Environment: real
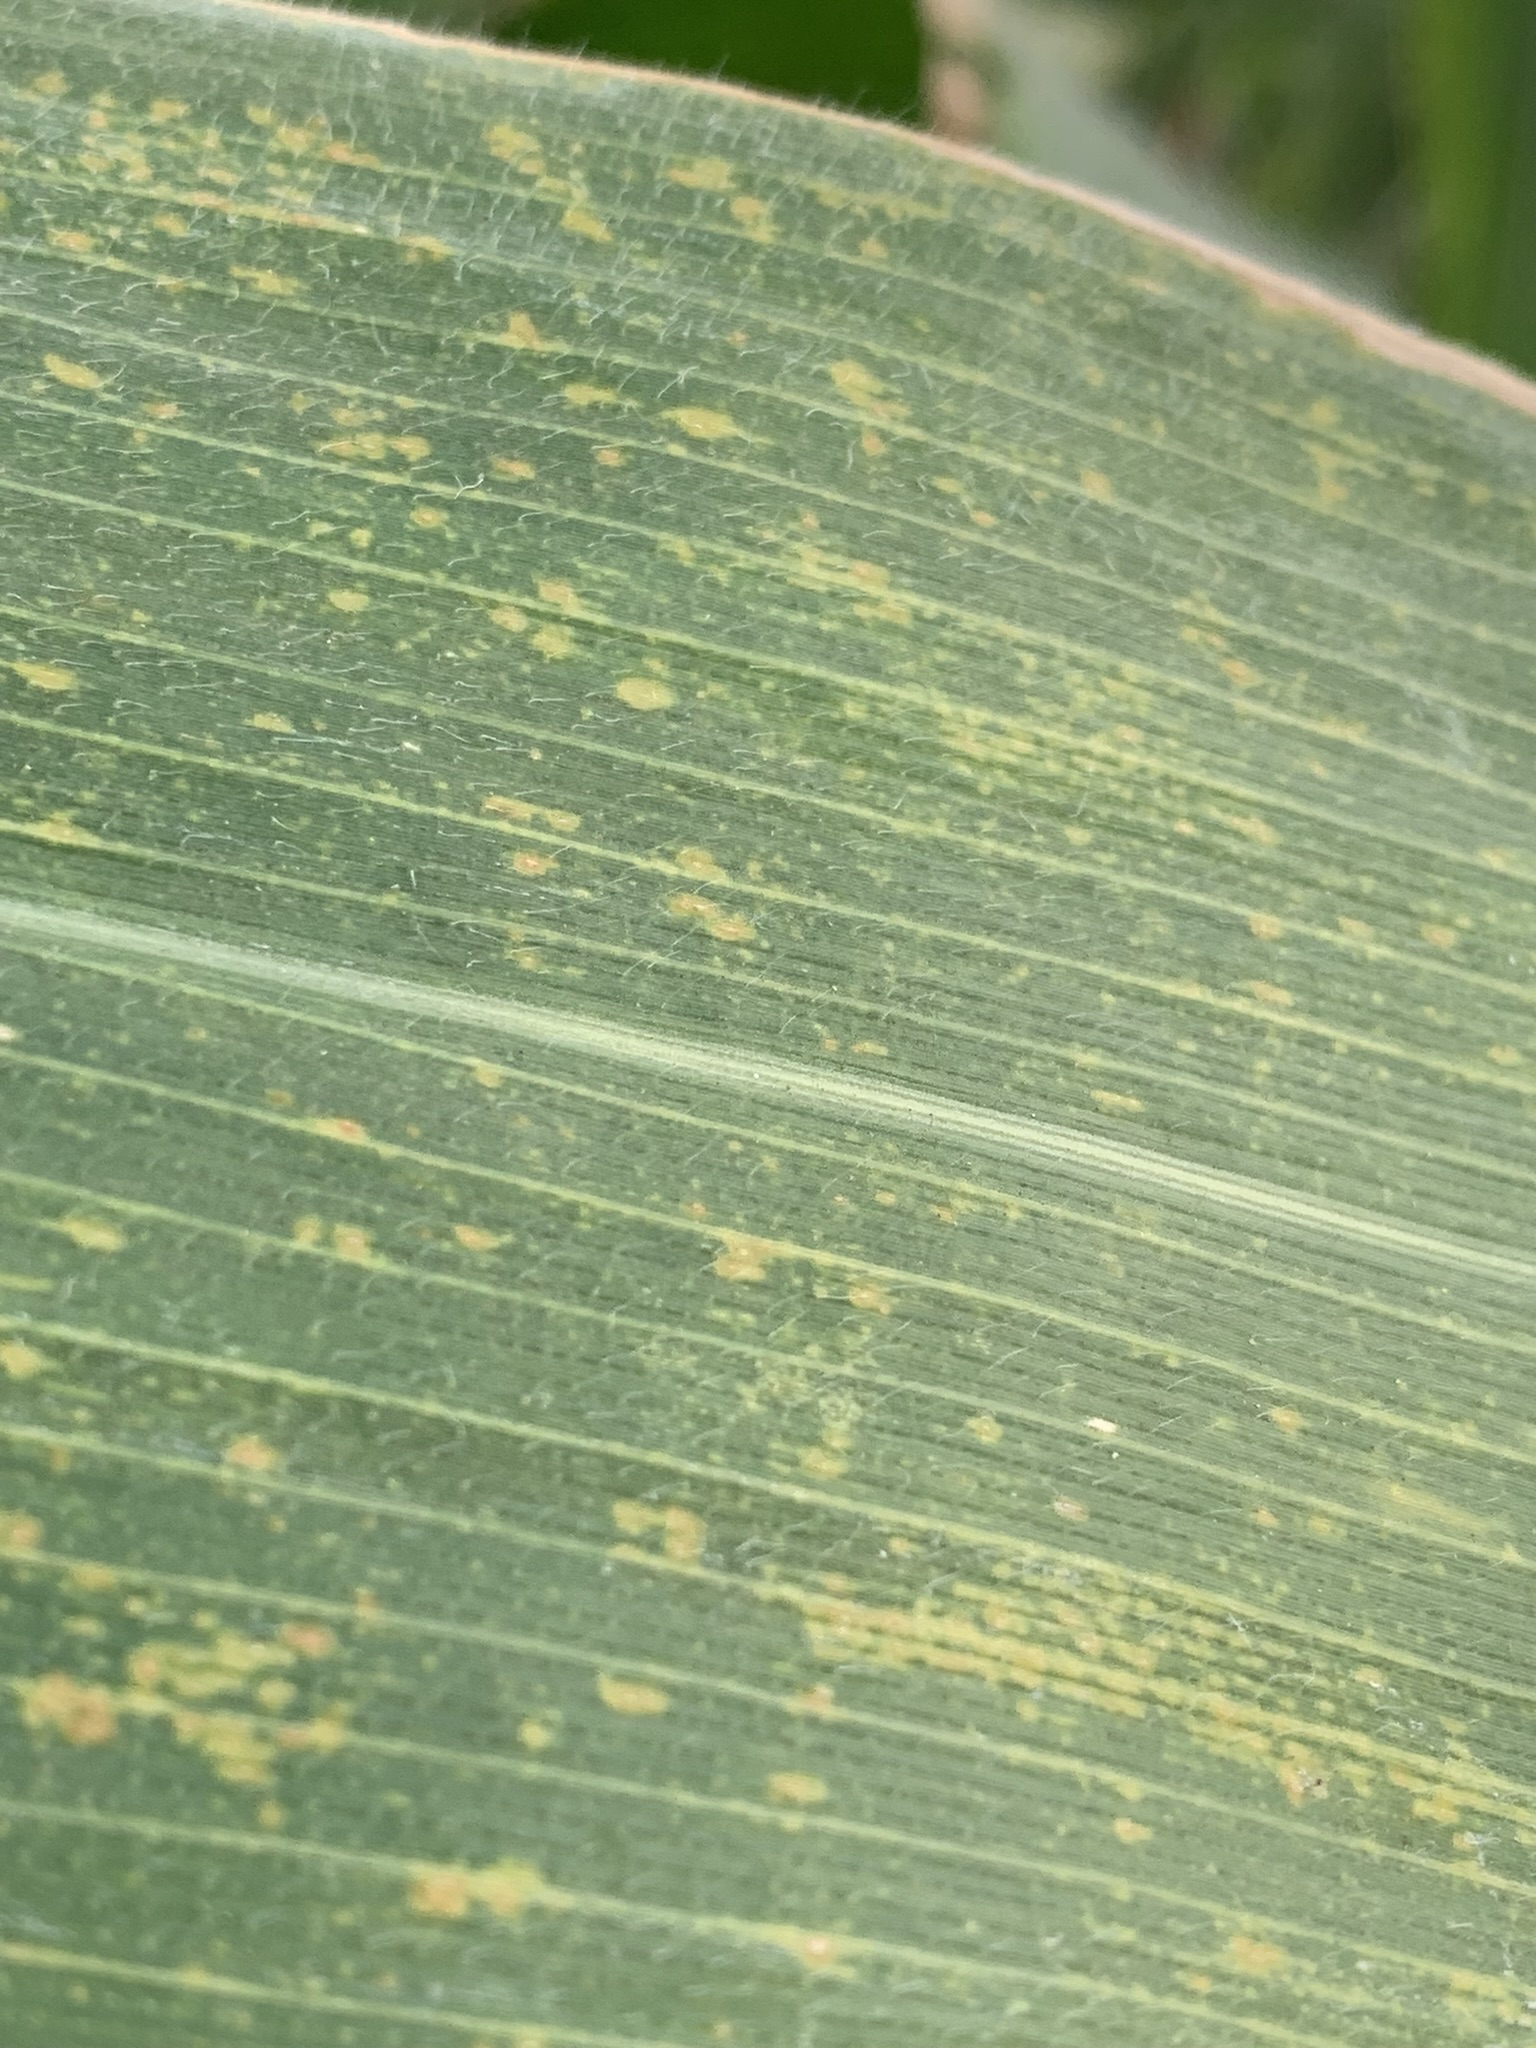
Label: lethal_necrosis